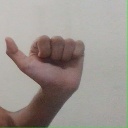
अक्षर: त